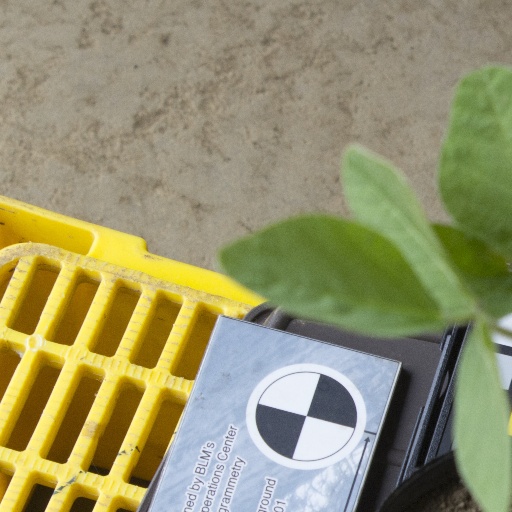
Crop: soybean